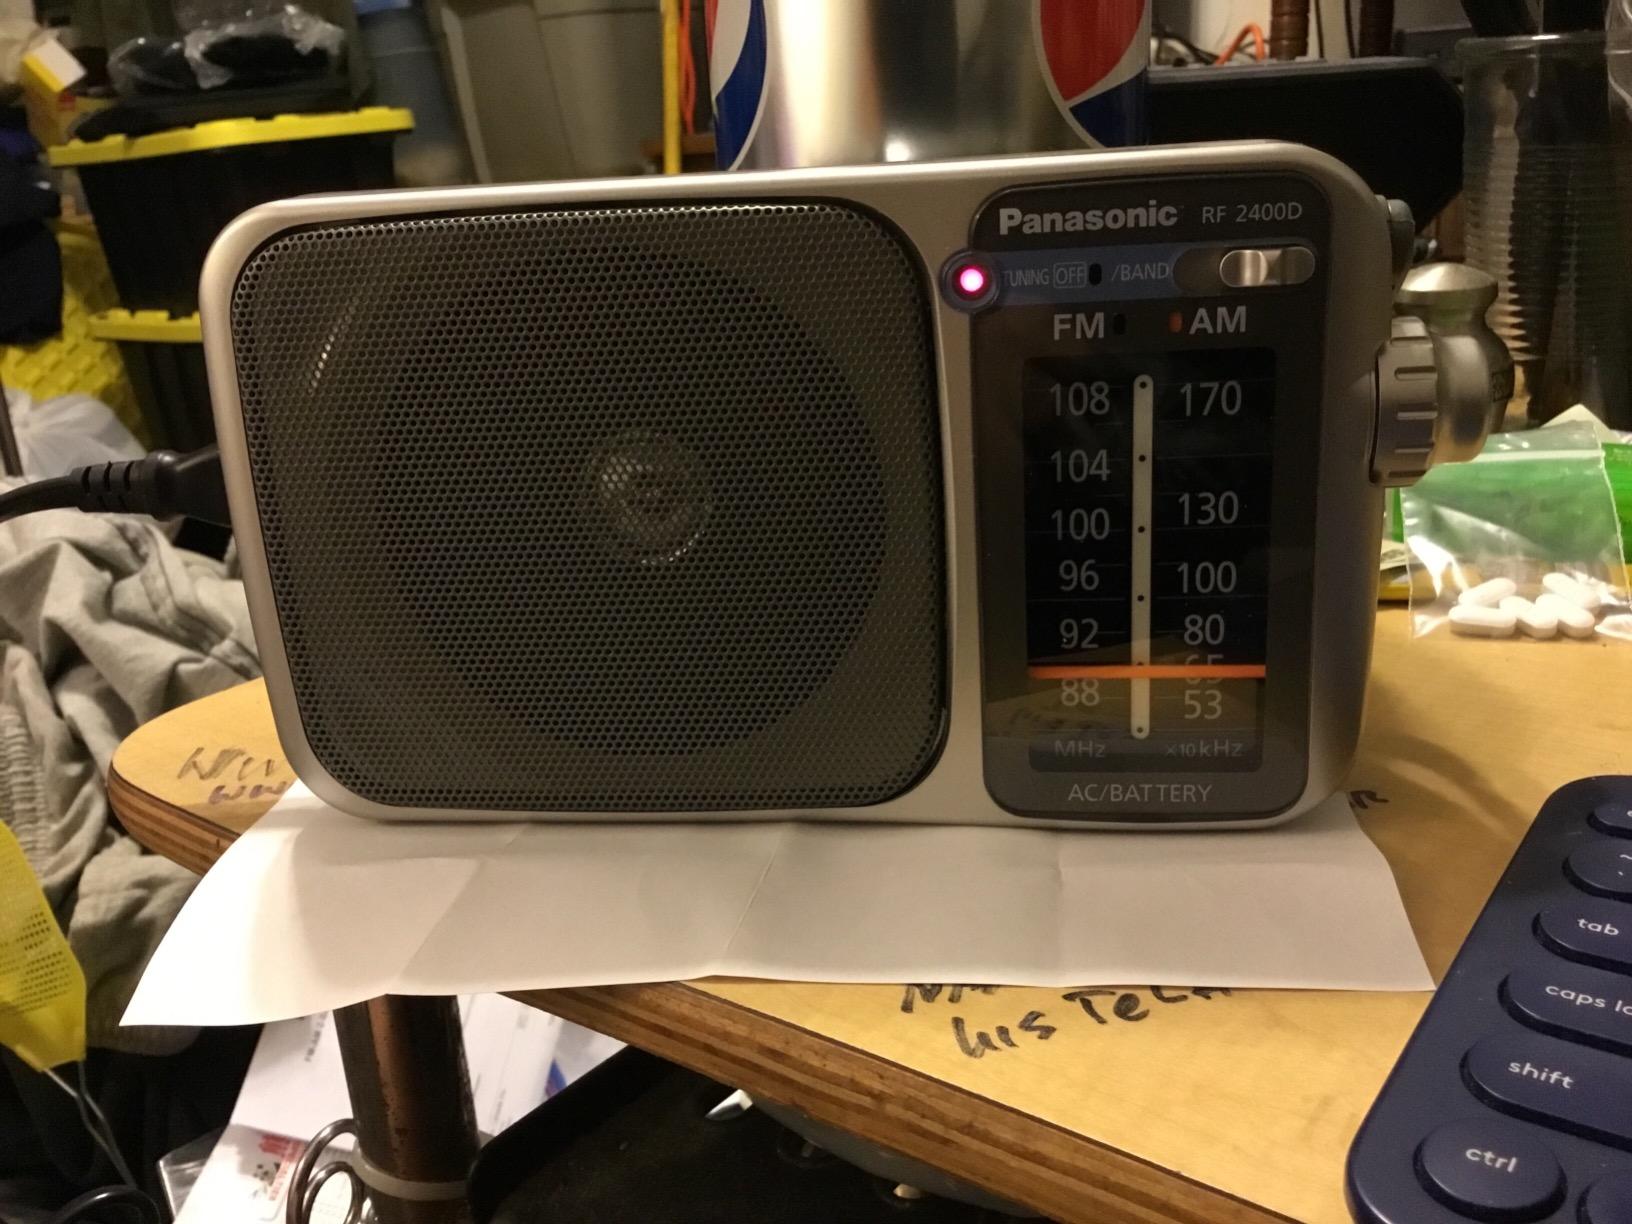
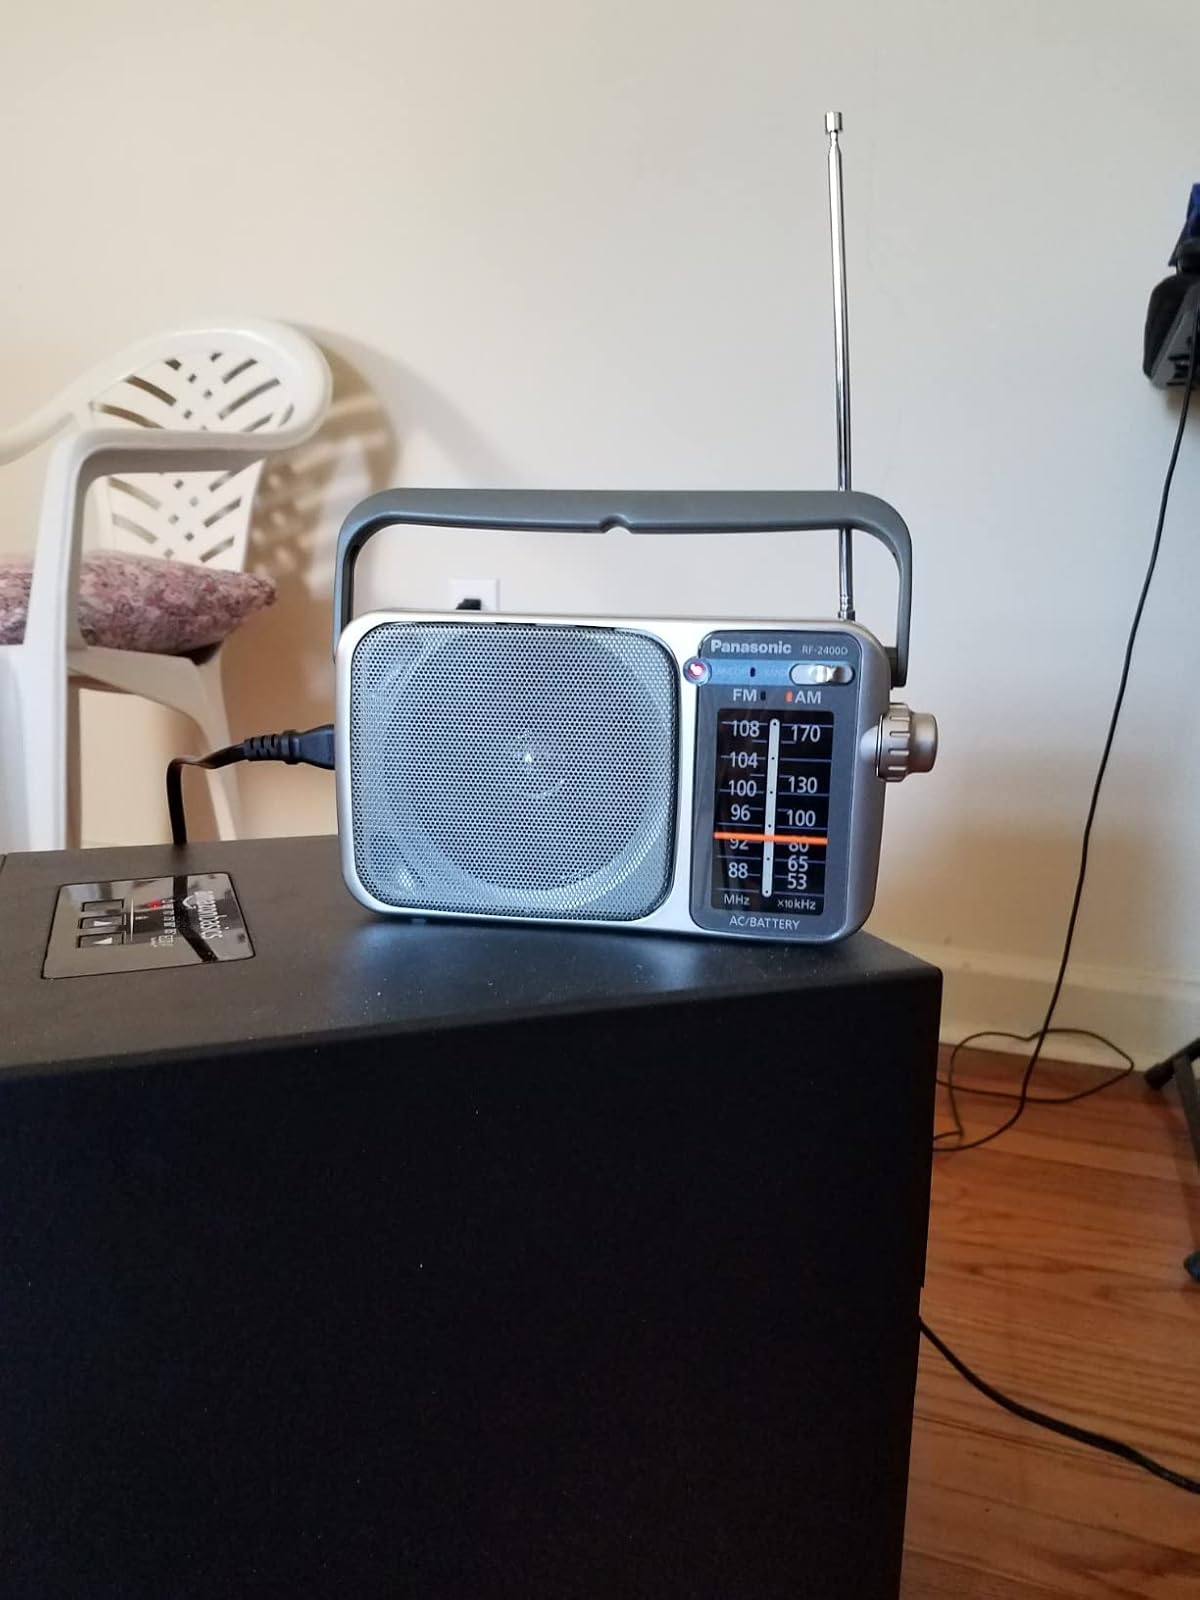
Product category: radio
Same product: yes